MGM-18 Lacrosse

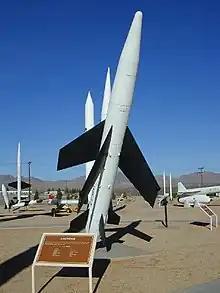
MGM-18 Lacrosse model displayed at the White Sands Missile Range Museum Missile Park

The first unit to be equipped with Lacrosse was 5th Battalion, 41st Artillery, based at Fort Sill, Oklahoma. In total, eight battalions would be equipped with Lacrosse, with most going to Europe, except one to Korea and one retained by the Strategic Army Corps.